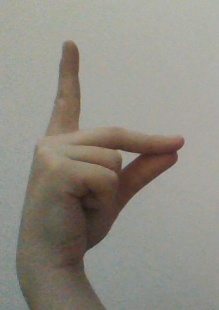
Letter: ta